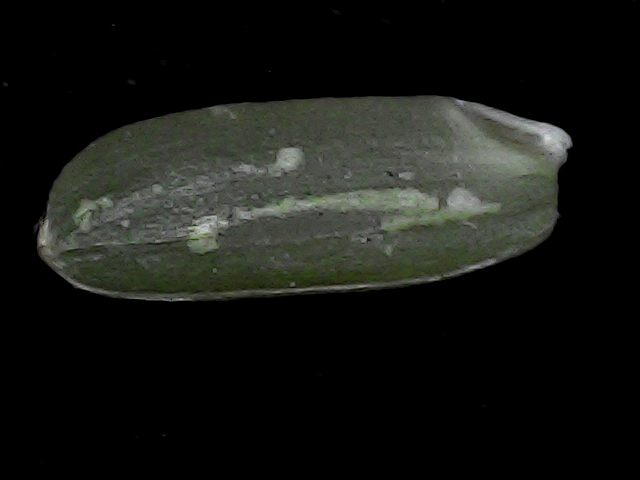
Rice variety: BD56